Gaza–Israel conflict

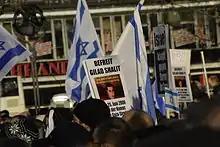
Pro-Israel-Demo in Berlin in 2009.

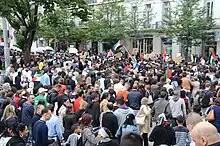
Pro-Palestinian demonstration in Paris, France in 2014

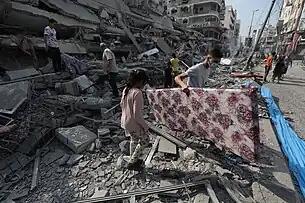
Residents inspect the ruins of an apartment destroyed by Israeli airstrikes

On 31 July 2014 on the 23rd day of the 2014 Israel–Gaza conflict, Ireland's Foreign Minister Charlie Flanagan said he shared "the horror and revulsion of senators and very many of our citizens at the horrendous scenes we have witnessed since the start of the Israeli military operation." The Irish government, he said, condemned "both the unacceptably high civilian casualty rate resulting from disproportionate military action on Israel's part as well as the firing of rockets by Hamas and other militants into Israel." On 5 August 2014 a member of the British cabinet resigned over the UK government's approach to the 2014 conflict.